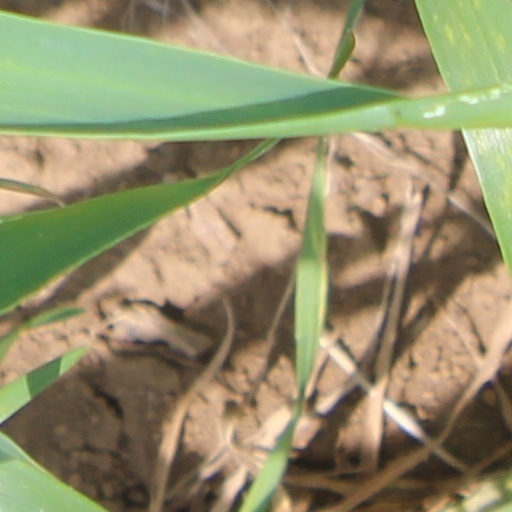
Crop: wheat